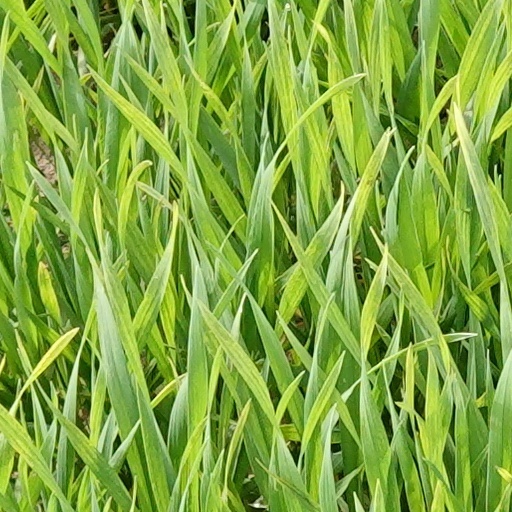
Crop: wheat